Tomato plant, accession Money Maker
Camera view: horizontal (90 deg, fisheye); turntable rotation: 270 degrees
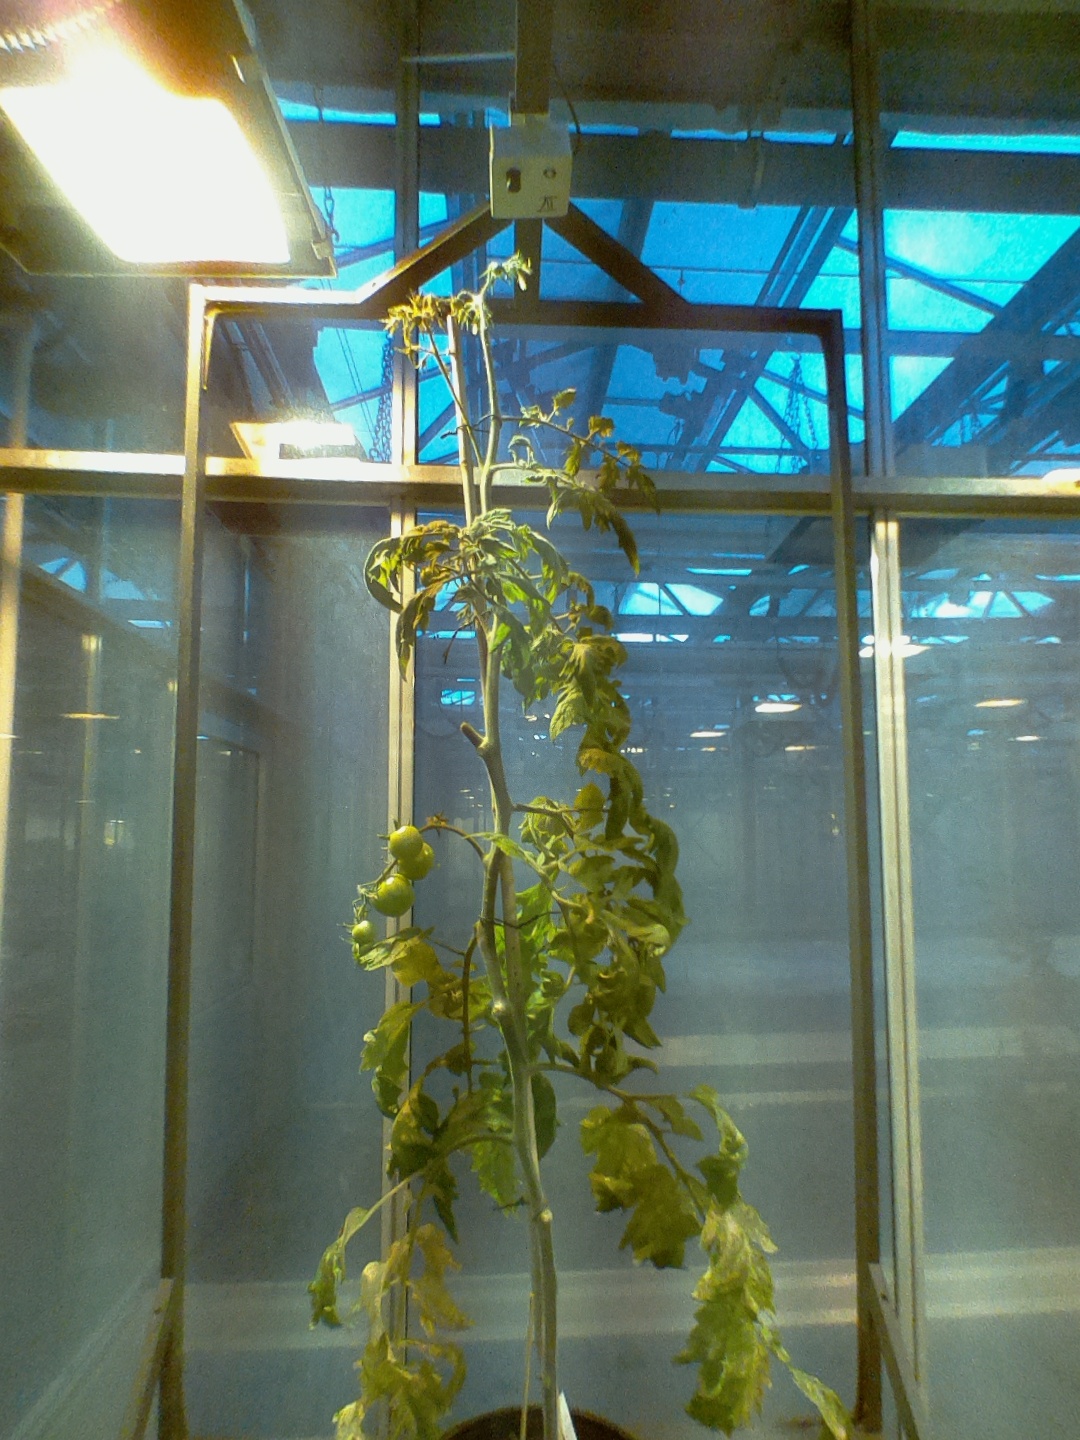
BBCH growth stage 76: 60%-70% of final fruit size